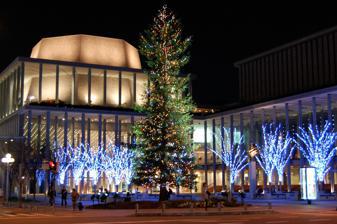
Building: Hyogo Performing Arts Center
Country: Japan
Year built: 2005
Performing arts center in Nishinomiya, Hyōgo Prefecture, Japan The Hyogo Performing Arts Center The Hyogo Performing Arts Center ( HPAC ) ( 兵庫県立芸術文化センター , Hyōgo-kenritsu Geijutsu Bunka Sentā ) is a performing arts center in the city of Nishinomiya , Hyōgo Prefecture , Japan , next to Nishinomiya-Kitaguchi Station operated by Hankyu Corporation . The Center was opened in 2005 to mark the ten-year anniversary of the Great Hanshin earthquake which largely devastated Nishinomiya and the surrounding cities. The HPAC produces opera, ballet, theater, orchestral and chamber music performances, and is home to the Hyogo Performing Arts Center Orchestra . Architectural design is by Nikken Sekkei with acoustical engineering by Nagata Acoustics . The architectural design received an Architectural Institute of Japan Architectural Design Commendation in 2007. Logo HPAC's logo Representing "Rebirth", "Liveliness" and "Creativity", the logo aims to embody the HPAC's goal to serve as a venue for interaction between the community and artists through cultural and artistic events. The logo is designed so it can be viewed from any orientation. Facilities The Hyogo Performing Arts Center contains three performance venues, all of which are connected by the main public lobby, or piazza. The Center features two restaurants: Igrek Theatre, a French restaurant for patrons of the Center, and an artist cafe for employees and performers. In an effort to offset the Center's carbon footprint , the building's roof contains solar panels and a garden. Rainwater is recycled for use in watering the rooftop garden. The HPAC features state of the art audio electronic systems produced by d&b audiotechnik and L'Acoustics . All areas of the Hyogo Performing Arts Center are handicapped accessible. Grand Hall HPAC Grand Hall Seating up to 2001 audience members, the Grand Hall ( 大ホール ) is used for orchestral, ballet and opera performances. The interior is almost entirely wood, designed for optimal acoustics. Audience members can sit on the inclined floor seating area, or in one of the hall's four balconies. For opera and ballet performances, the rear shell of the stage can be removed to access the halls abundant fly-space and wings. Several rows of audience seats can be removed to reveal a spacious, hydraulic-powered orchestra pit. After the naming rights were purchased by Kobe Steel , Ltd. in October 2008, the Grand Hall officially became known as "KOBELCO Grand Hall ( KOBELCO 大ホール ) ." Recital Hall HPAC Recital Hall Designed for intimate chamber music performances, recitals and jazz concerts, the Recital Hall ( 小ホール ) seats 417 people in an arena-style setting. The flat, octagonal stage is the lowest area in the hall, with the seating rising stadium-style around it. Acoustic sound panels can be raised and lowered from the ceiling to control reverberation time. After the naming rights were purchased by Kobe College in October 2008, the Recital Hall officially became known as "Kobe College Recital Hall ( 神戸女学院 小ホール ) ." Theater The theater ( 中ホール ) can accommodate a variety of events, including plays, musicals, concerts of traditional music. The design of the audience seating allows for maximum numbers of spectators (800 seats) in a compact, intimate environment (the distance between the last row of audience members and the stage is a mere 20 meters.) The ceiling and walls are constructed from cedar wood . After the naming rights were purchased by Hankyu Corporation in March 2009, the Theater officially became known as "Hankyu Theater ( 阪急 中ホール ) ." Additional facilities The HPAC also houses all of the offices required for running the Center and its events, as well as the offices of the HPAC Orchestra. Additionally, there is a large rehearsal room designed to replicate the acoustics of the Grand Hall, a small rehearsal room, and several practice rooms. References